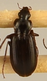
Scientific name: Calathus advena
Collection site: Rocky Mountains NEON (RMNP), plot RMNP_014